Pigniu

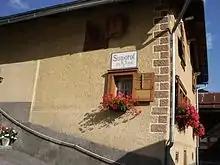
House in Pigniu

Pigniu is a traditional farming community with no industry or commercial establishments. The school was closed in 1974. Since 1972, it has been supported by neighboring Schlieren.